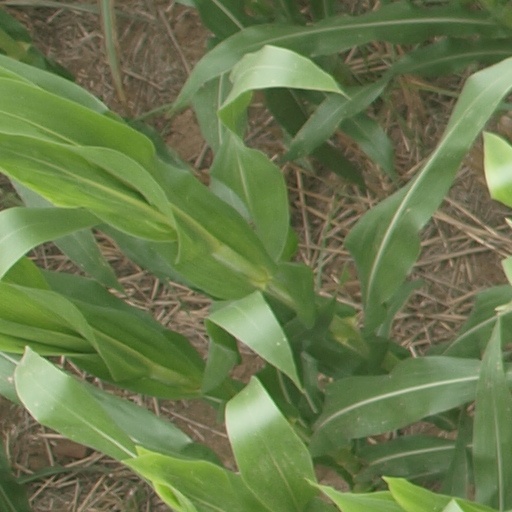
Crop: maize; corn